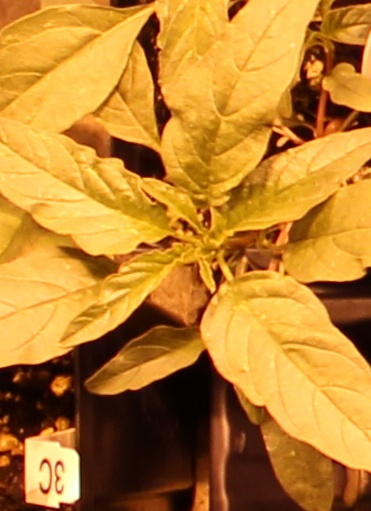
Label: Waterhemp